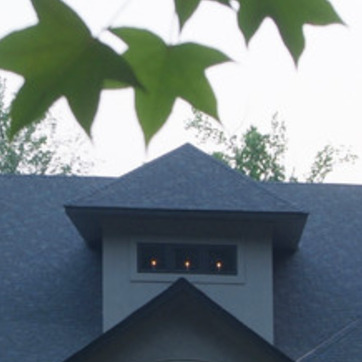
Material: other